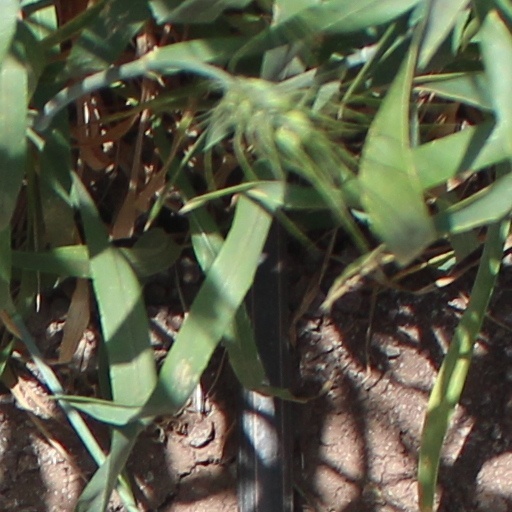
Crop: wheat